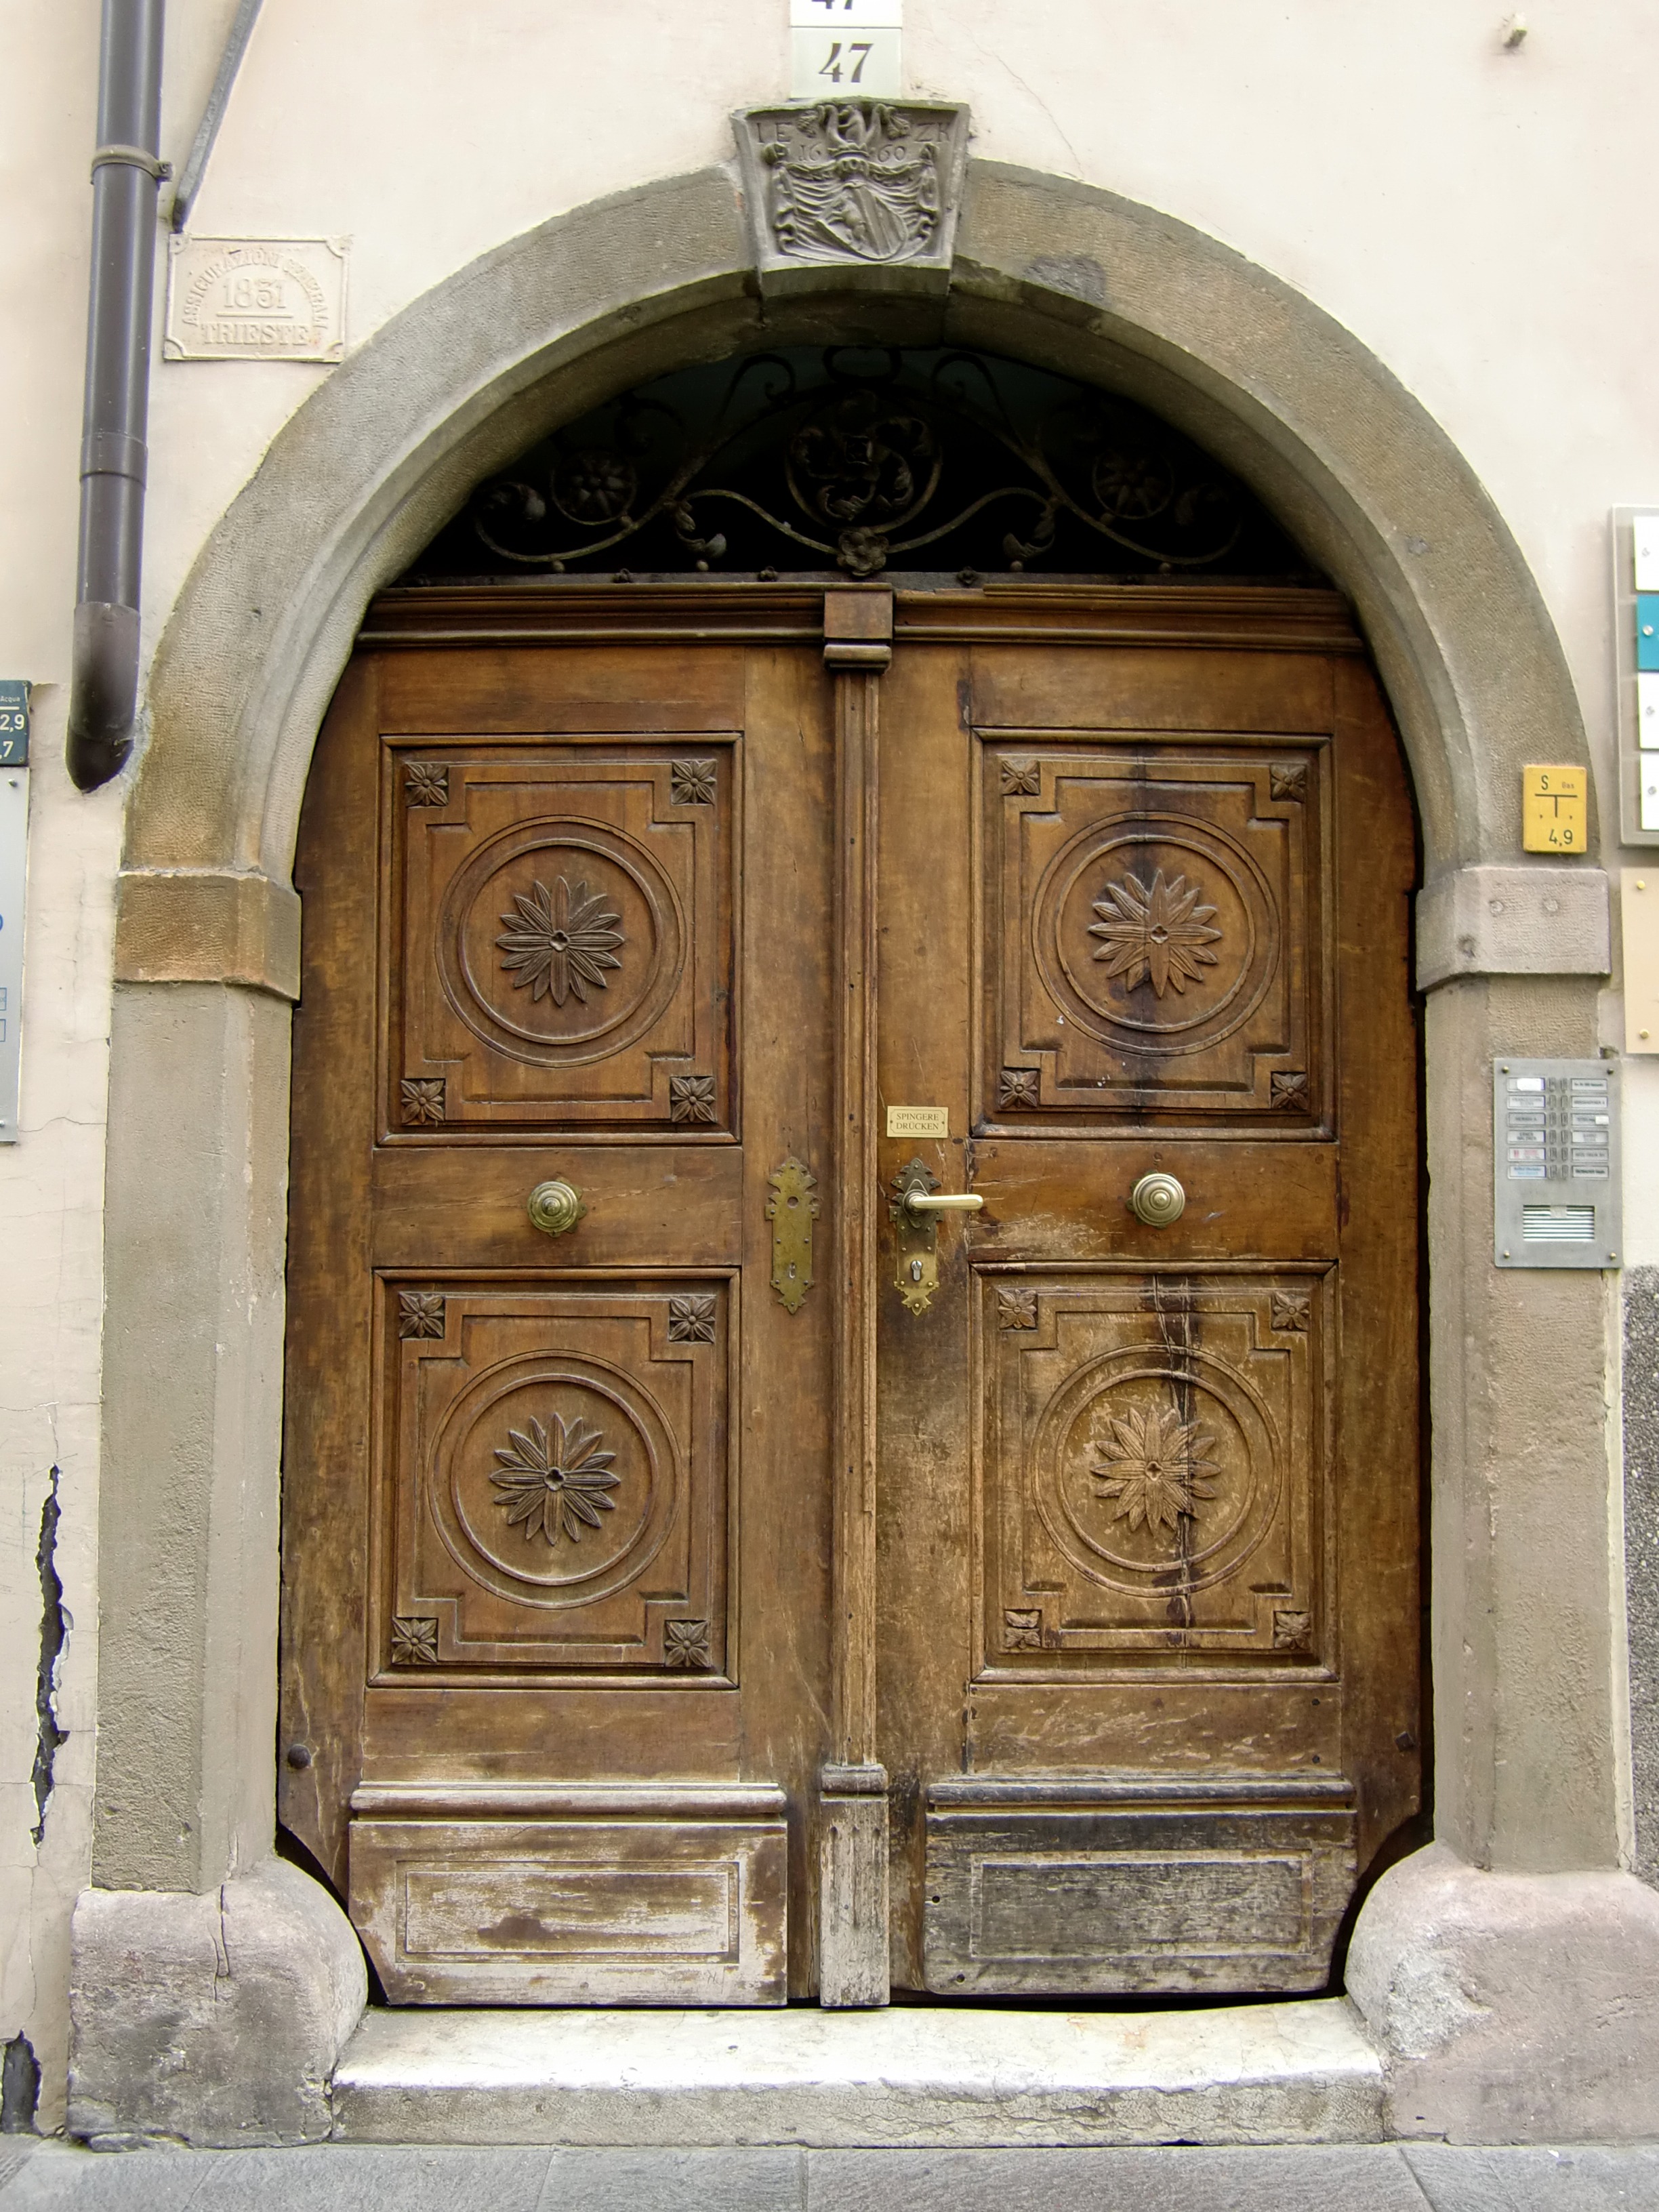
arch, chapel, furniture, door, goal, doors, synagogue, input, house entrance